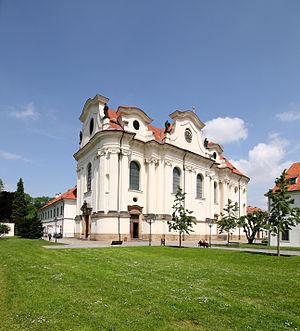
l'abbatiale Sainte-Marguerite de l'archabbaye de Břevnov à Prague